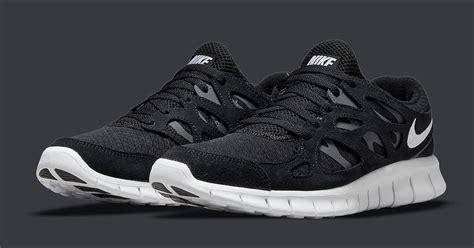
Brand: Nike
Model: Free Run 2